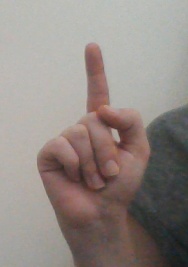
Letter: bb